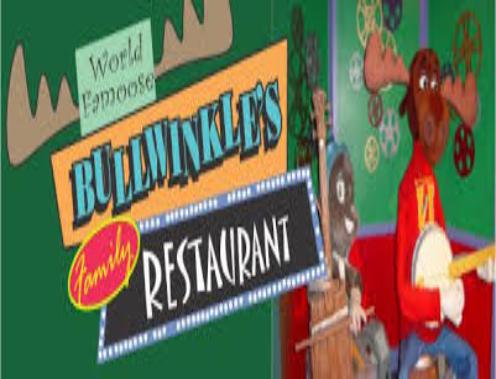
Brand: Bullwinkle's Restaurant
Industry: Food